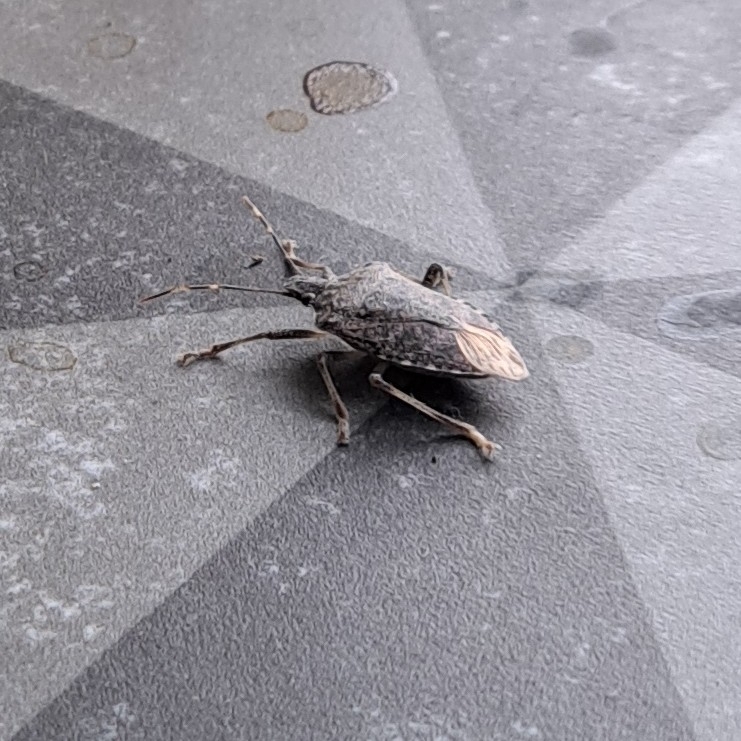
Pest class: stink_bug